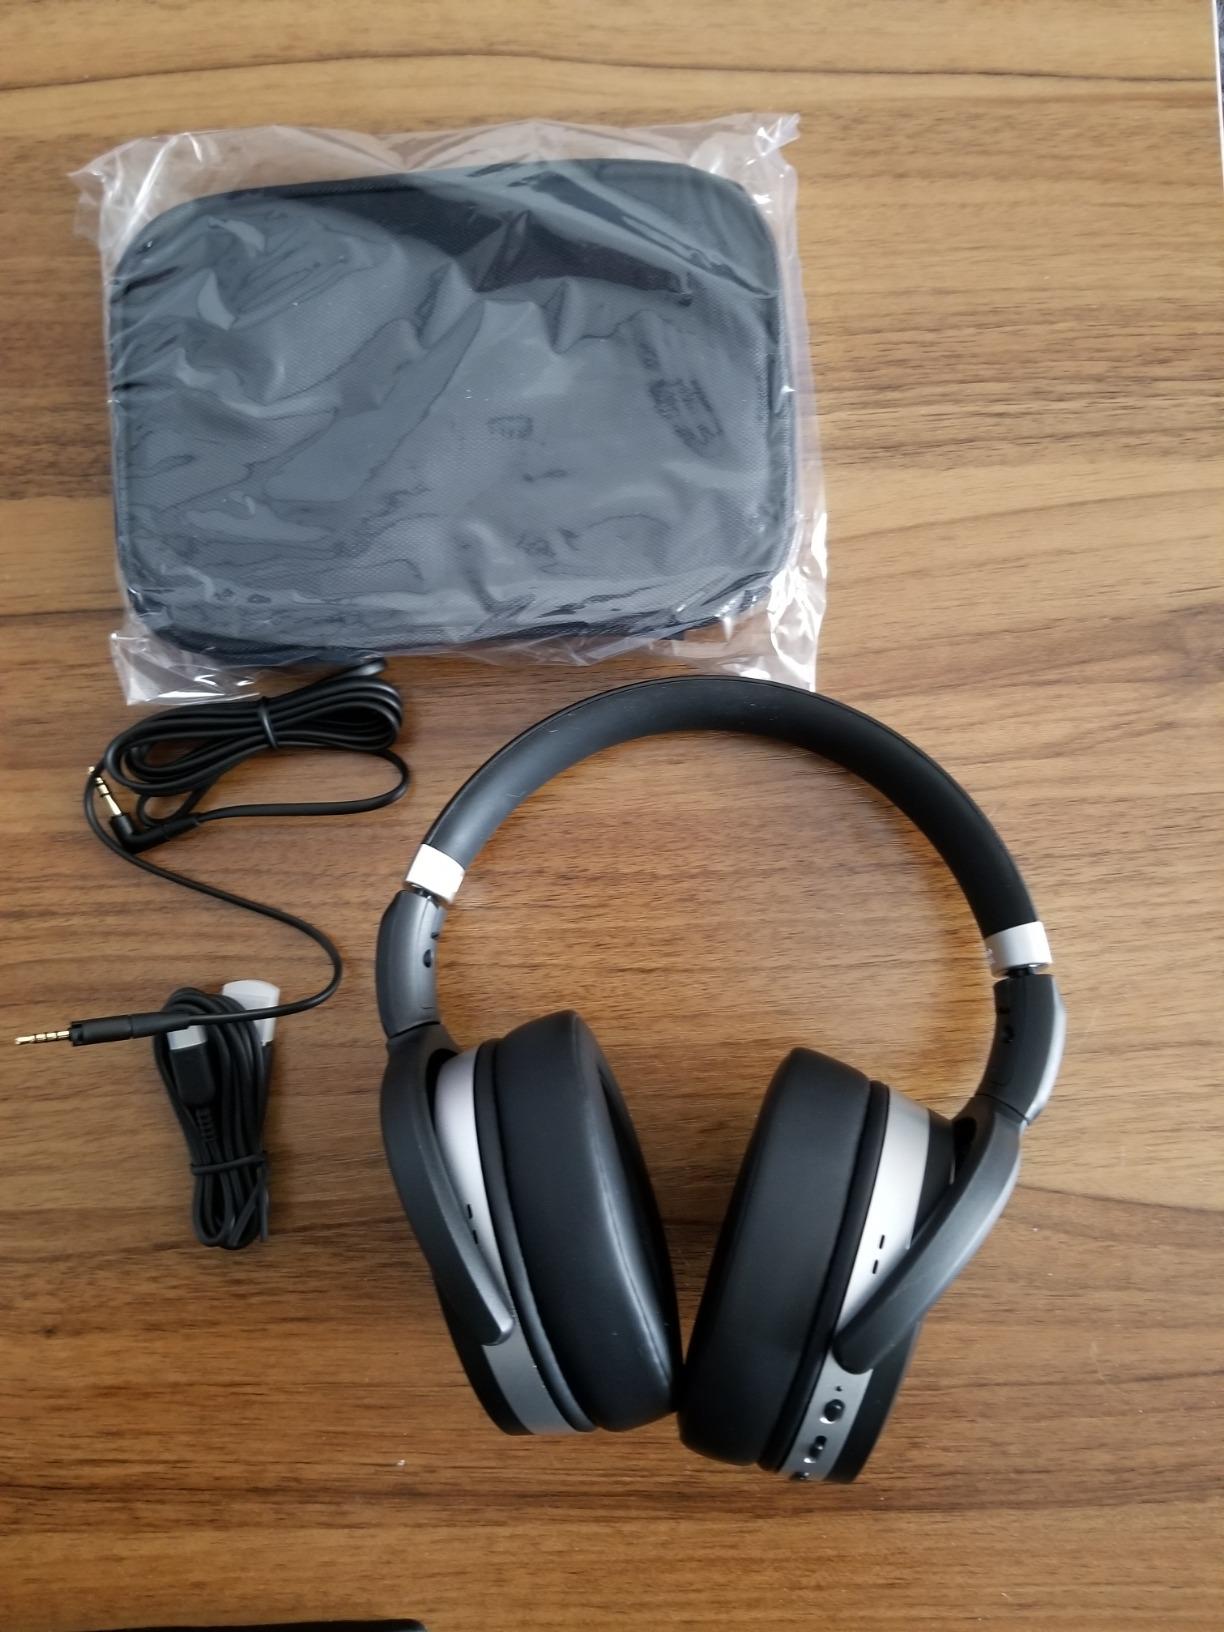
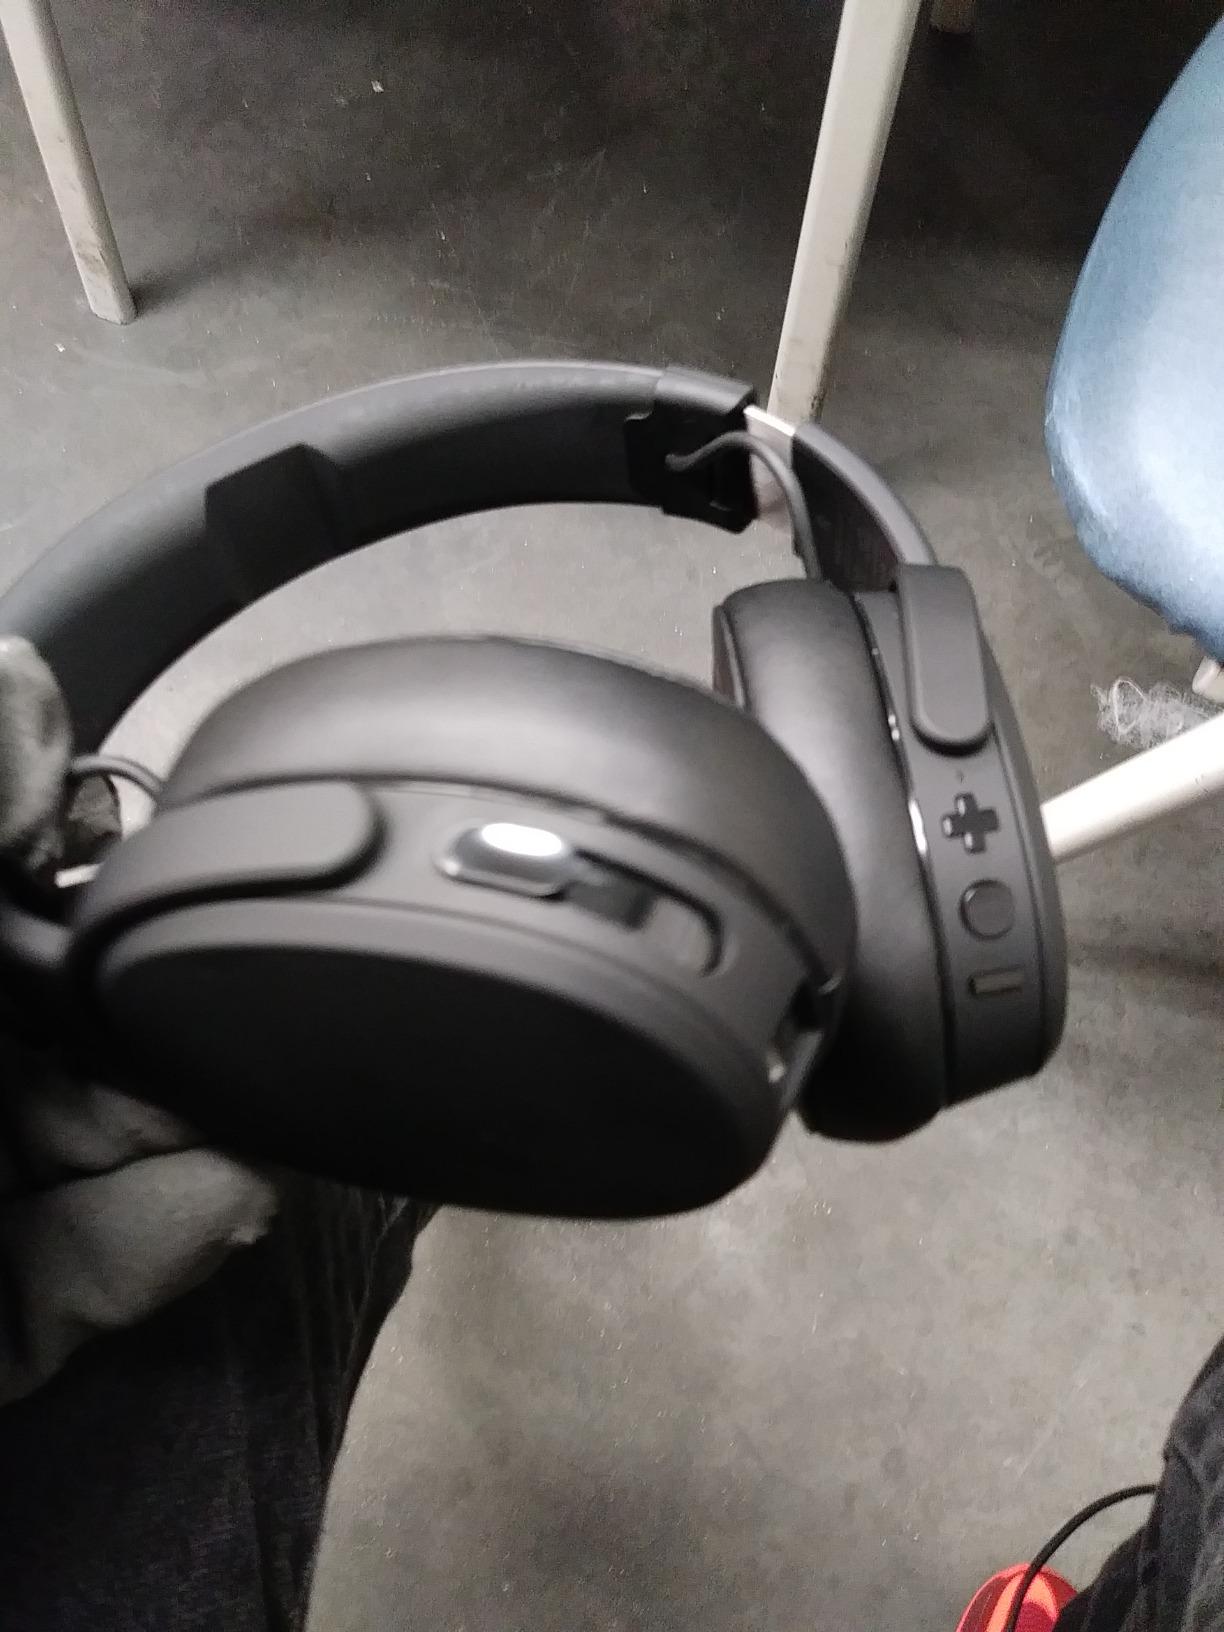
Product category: headphones
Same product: no